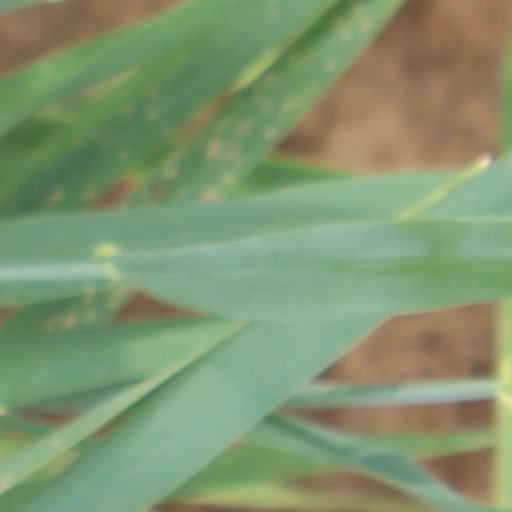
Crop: wheat